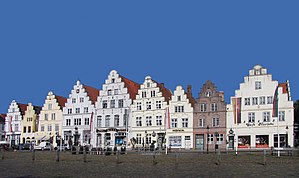
Frederiksstad / Galleri
Frederiksstad er en by i det nordlige Tyskland under Kreis Nordfriesland i delstaten Slesvig-Holsten med cirka 2.500 indbyggere. Byen i den sydvestlige del af Sydslesvig ligger direkte ved udmundingen af Trenen i Ejderen og minder med sin retvinklede gadestruktur, kanaler og mange huse i nederlandsk renæssancestil om en typisk hollandsk by. Grunden er, at byen i 1600-tallet blev bygget af tilflyttede nederlandske religiøse flygtninge, som blev kaldt til Sydslesvig af den gottorpske hertug Frederik 3. I dag findes stadig flere trossamfund i den lille by: tyske og danske protestanter, katolikker og nederlandske mennonitter og remonstranter. Der er dog ingen jødiske, unitariske eller kvækeriske menigheder i byen længere. På grund af de mange religionssamfund i byen blev Frederiksstad også kaldt toleranceby.